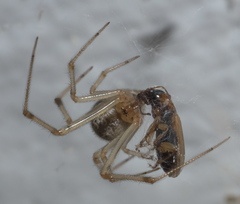
Species: Parasteatoda_tepidariorum